Franz Xaver Kraus

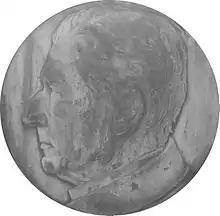
Franz Xaver Kraus. Relief portrait by Joseph von Kopf (1827-1903)

In this manner Kraus was led on to the study of Christian archaeology in general, and then to Christian art in all its aspects, which became a central interest of his. His publications in this area include: